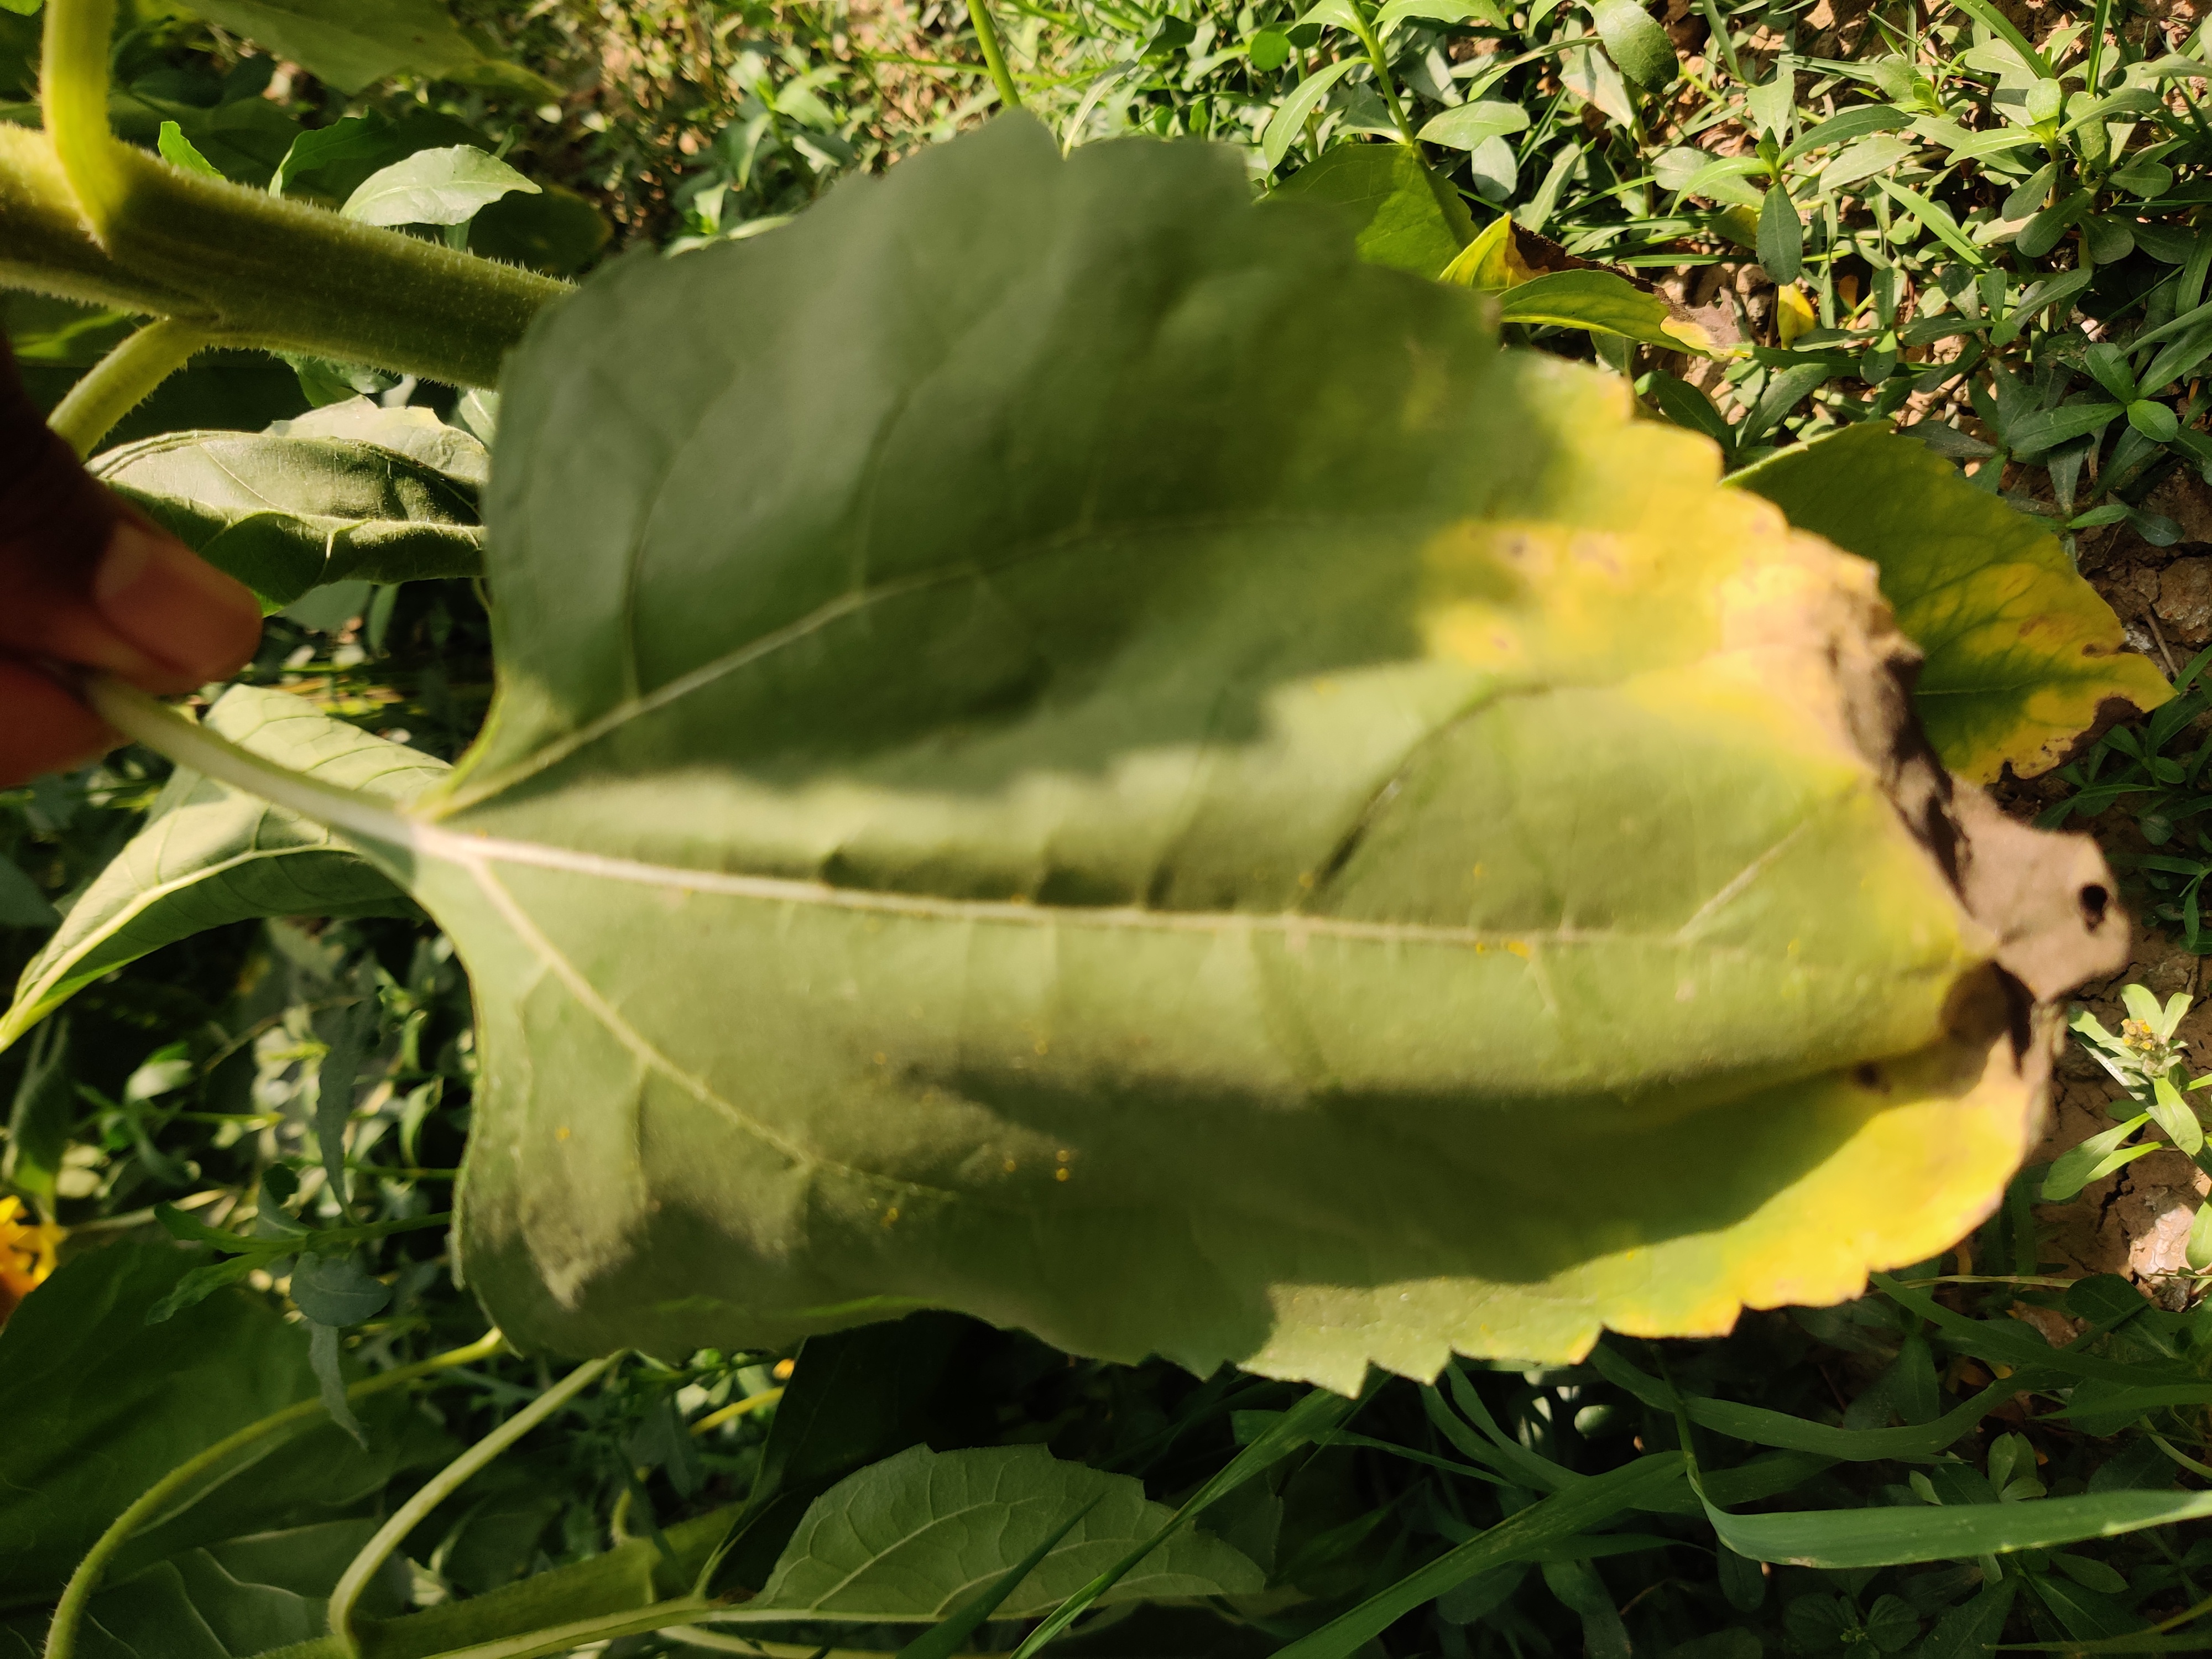
Label: Downy_mildew